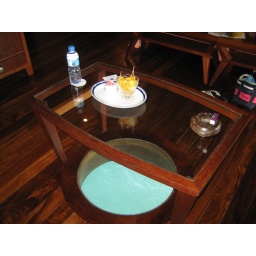
The fish window in the sofitel motu